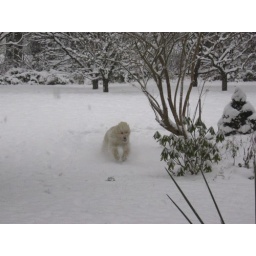
Clementine, a streak of white in a field of snow.